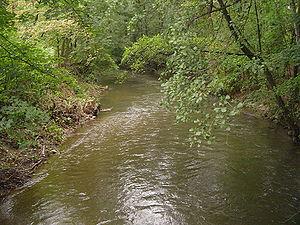
La Dhünn est une rivière d'une longueur de 40 kilomètres qui se trouve en Rhénanie-du-Nord-Westphalie dans la région du Bergisches Land en Allemagne.